2010 Belgian Grand Prix

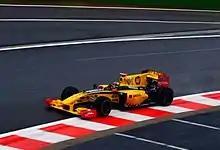
Robert Kubica finished third for the Renault team

Light rain began to fall on lap 16. That same lap, Vettel got a run on the conservatively braking Button on the inside into the Bus Stop chicane. Vettel suddenly switched to the outside line and lost control of his car by hitting a bump on the damp circuit as he was unable to correct an opposite lock at high speed. He struck the left-hand sidepod on Button's car, exposing its radiator and causing Button's retirement. Vettel entered the pit lane for a replacement front wing and fell to 12th position. The accident promoted Kubica to second and Webber to third. The stewards informed the Red Bull team the collision would be investigated and decided to impose a drive-through penalty on Vettel on the 20th lap. Vettel was informed of the penalty by his race engineer, and took it on the next lap. He rejoined in 14th place. Sutil was the first of the leaders to make a scheduled pit stop for the medium compound tyres on lap 22. Red Bull responded by calling Webber into the pit lane on the next lap, followed in turn by Kubica and Massa on lap 24. Kubica rejoined ahead of Webber and held off the latter into Les Combes turn.